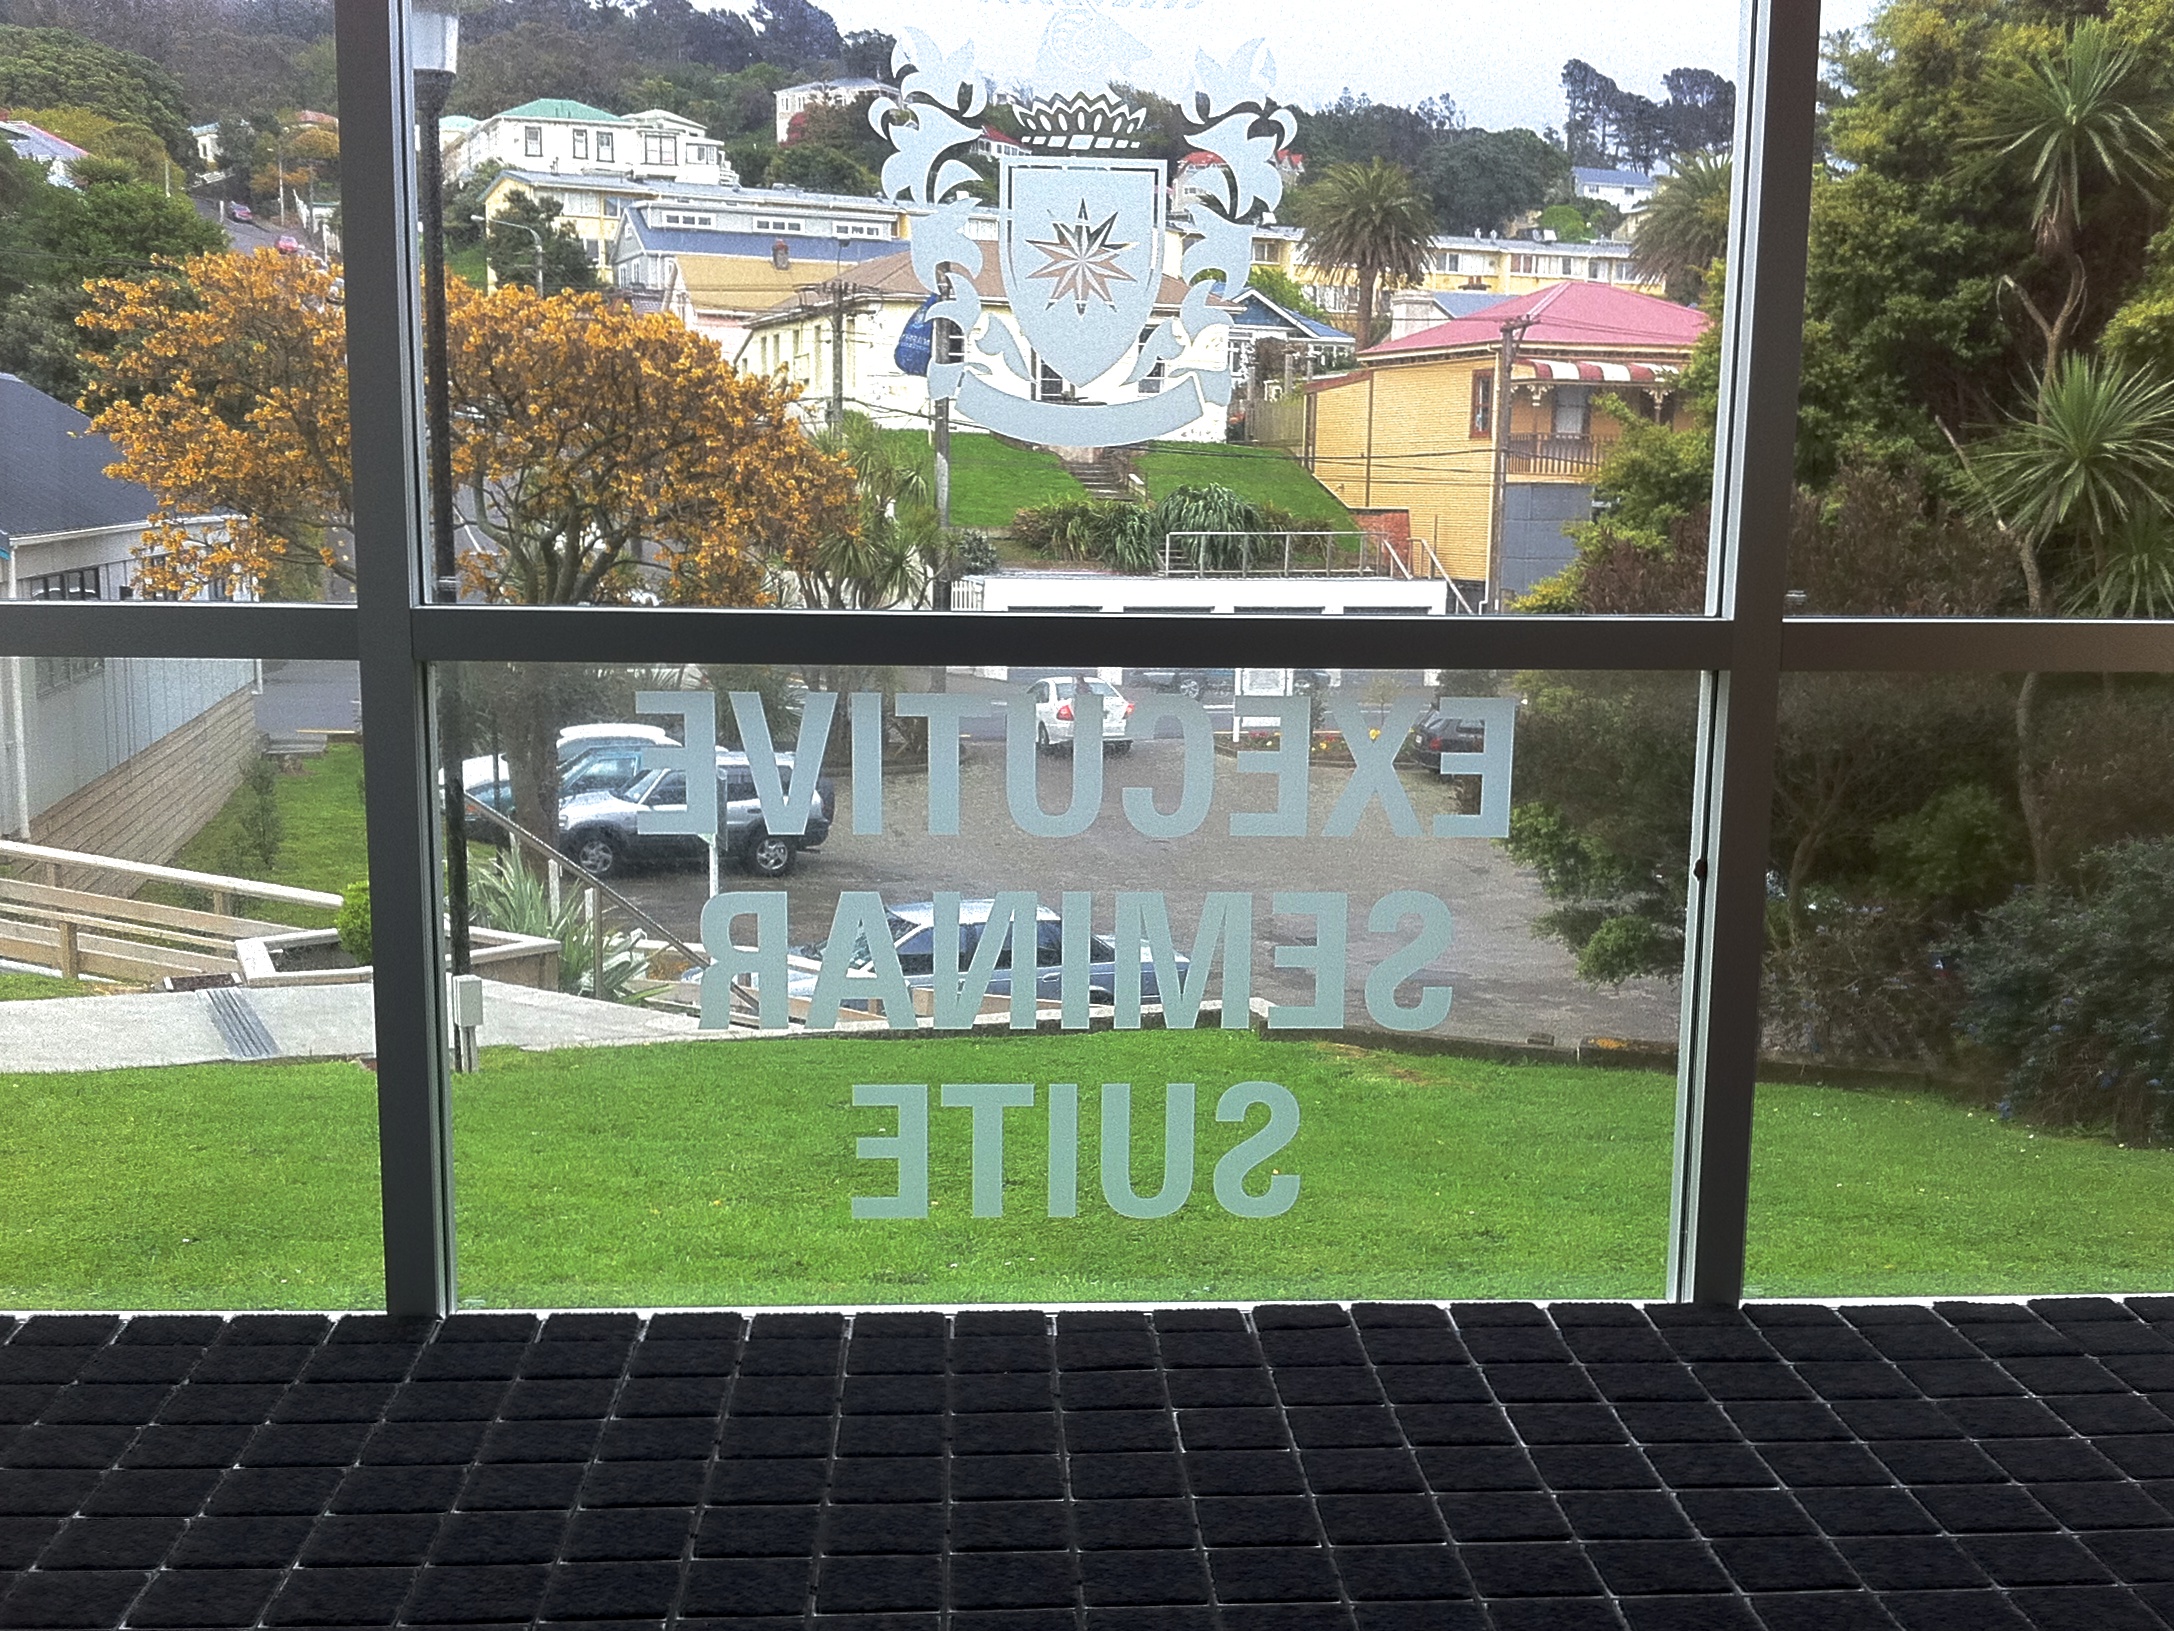
structure, home, property, stadium, estate, condominium, residential area, sport venue